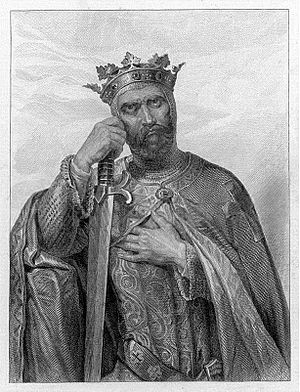
Bohemund 1. af Antiokia
Bohemund af Antiokia, som man forestiller sig, at han så ud.
Bohemund 1., også stavet Bohemond og Boamund, var fyrste af Taranto og fyrste af Antiokia, og var en af lederne af det 1. korstog. Dette korstog havde ingen overordnet leder og blev i stedet styret af en gruppe adelsmænd, og Bohemund var en af de mest betydningsfulde af dem.